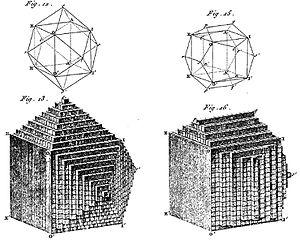
Molécules intégrantes d'un cristal cubique d'après Traité de Minéralogie (1801) par René Just Haüy (1743-1822)
L'abbé René Just Haüy, né le 28 février 1743 à Saint-Just-en-Chaussée dans l'Oise et mort le 3 juin 1822 à Paris, est un minéralogiste français, fondateur, avec Jean-Baptiste Romé de L'Isle, de la cristallographie géométrique.